Marina Lewycka

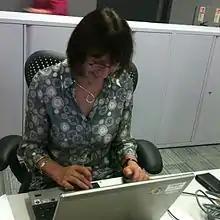
Lewycka live chats from London in 2012

Marina Lewycka (born 12 October 1946) is a British novelist of Ukrainian origin.